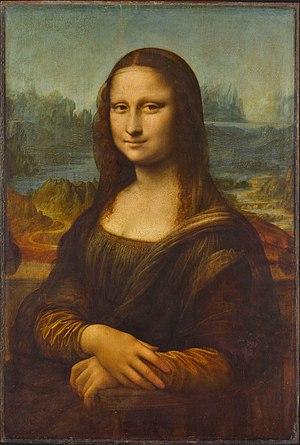
Portrait de Lisa Gherardini, épouse de Francesco del Giocondo, dite Monna Lisa, La Gioconda ou La Joconde.